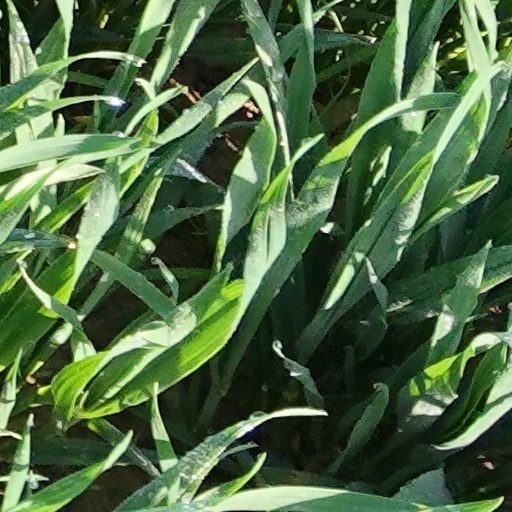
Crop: wheat